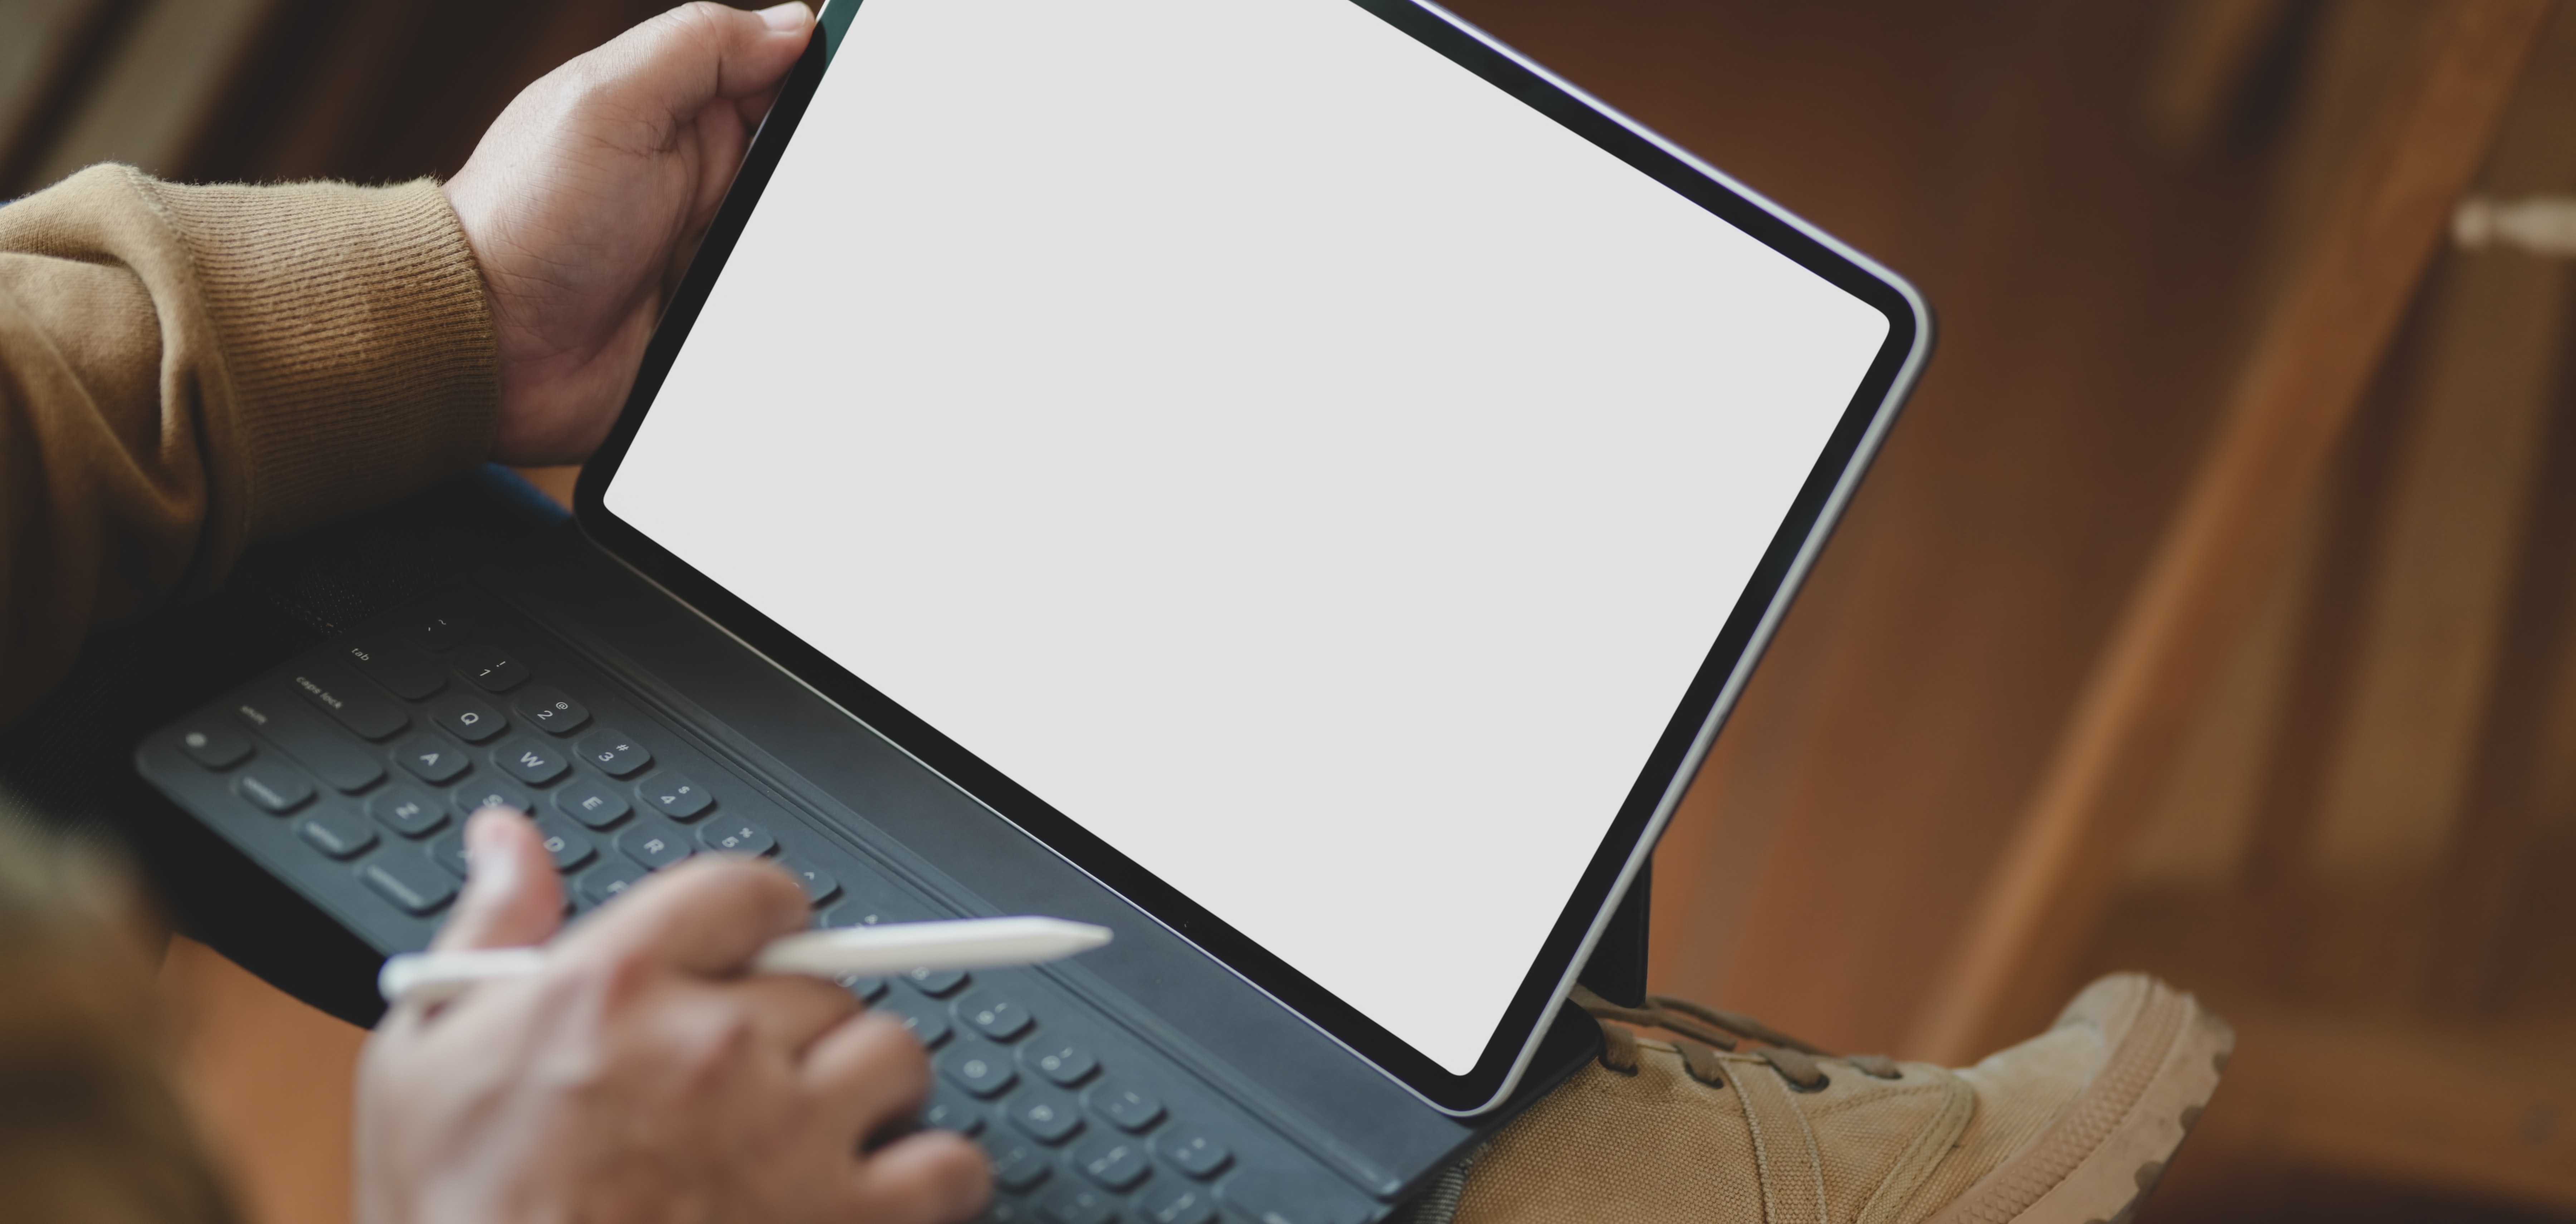
mac, electronic device, technology, screen, personal computer, computer, gadget, output device, laptop, display device, hand, input device, touchpad